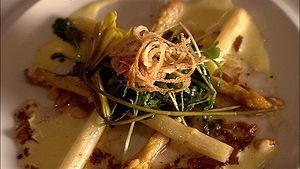
Le tourisme au Québec représente le cinquième produit d'exportation en importance du Québec. Près de 30 000 entreprises sont liées à cette industrie, dont 70 % sont situées à l'extérieur de Montréal et de la ville de Québec. Elles emploient plus de 400 000 personnes, la majorité dans les secteurs de la restauration et de l'hébergement. En 2010, près de 27 millions de touristes ont visité le Québec, dont les trois quarts proviennent du Québec et l'autre quart de l'extérieur, particulièrement des marchés limitrophes. Les touristes français sont ceux qui séjournent le plus longtemps au Québec. Les marchés hors Québec génèrent la moitié des recettes touristiques. Ce sont les touristes espagnols qui dépensent le plus par nuitée au Québec, immédiatement suivis par les touristes des États-Unis.